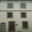
Label: house